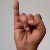
The image shows a hand gesture representing the letter 'I' in Indian Sign Language.